Main development region

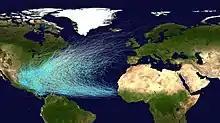
Atlantic hurricane tracks from 1851 to 2019

Tropical cyclone formation requires several factors, including: high humidity, low wind shear, and sufficiently warm sea surface temperatures. Regions of Earth's oceans with the required conditions are generally found between the latitudes of 8° and 20° from the Equator. An ocean temperature of at least is normally considered the minimum to maintain a tropical cyclone. If water temperatures are lower, a system will most likely weaken. Conversely, higher water temperatures can enable a system to undergo rapid intensification.